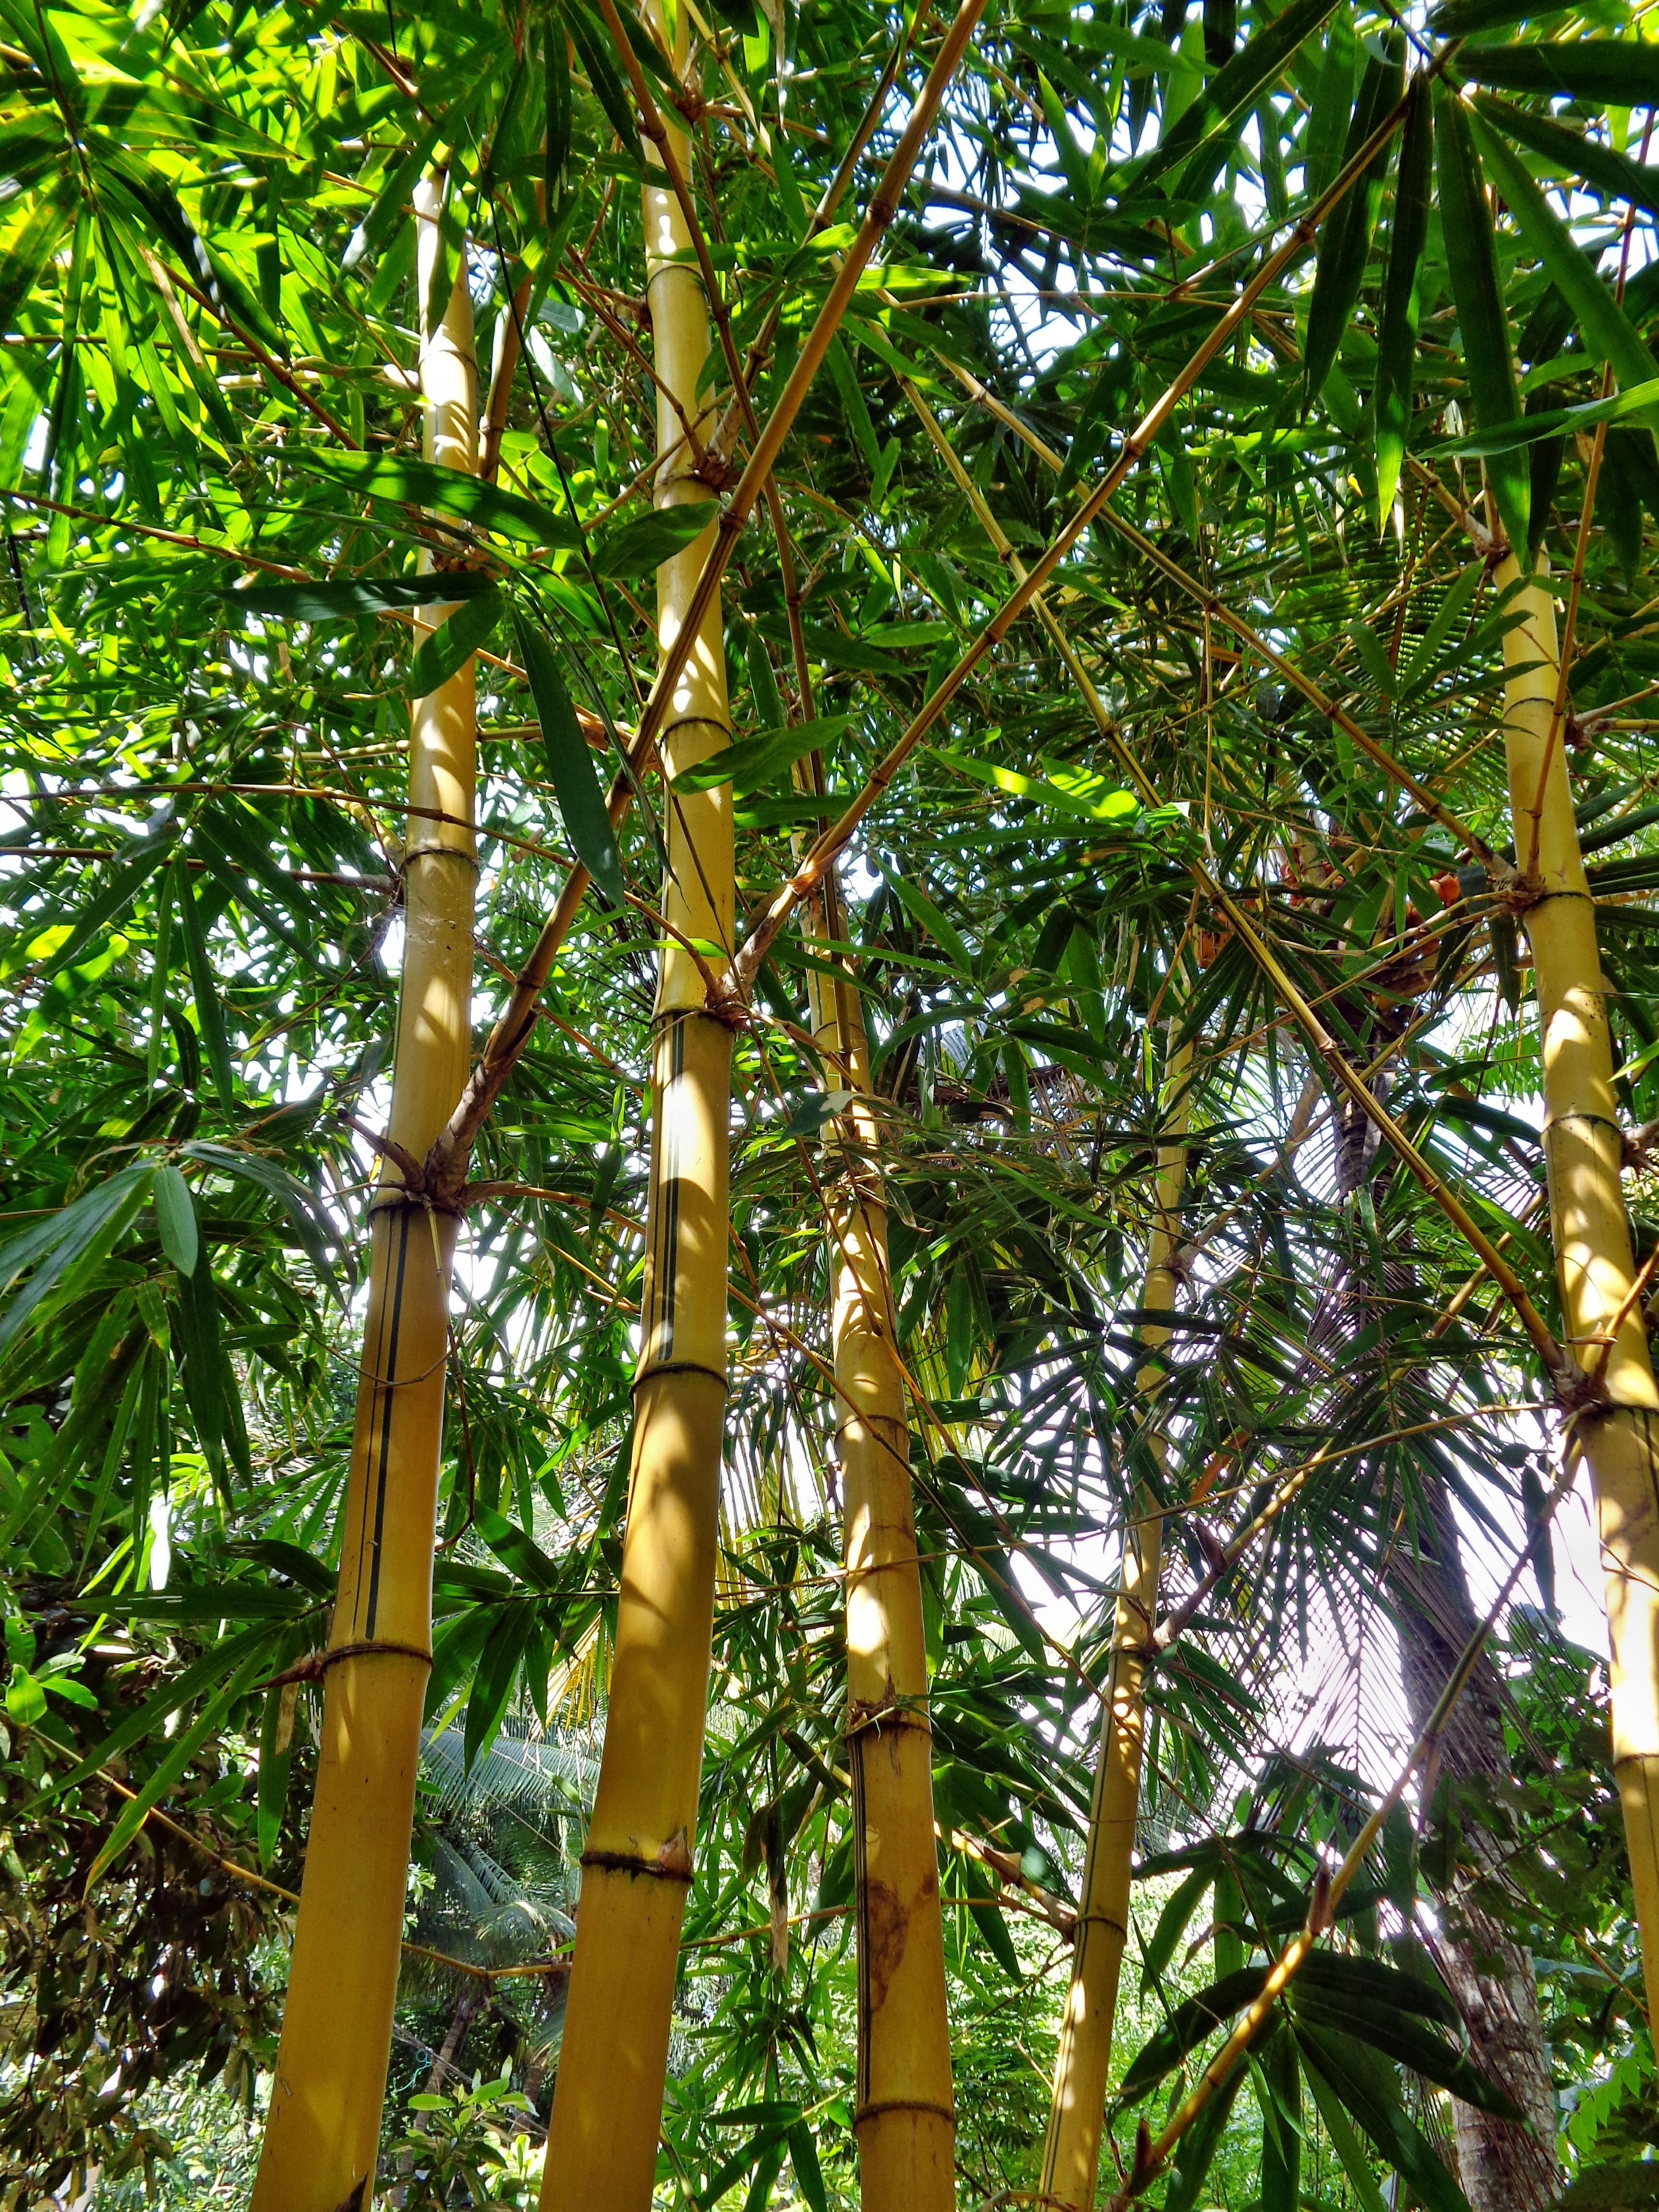
tree, water, nature, forest, branch, growth, plant, wood, leaf, flower, asian, environment, foliage, food, green, chinese, jungle, produce, tropical, lush, natural, fresh, asia, botany, garden, botanical, zen, japanese, rainforest, beautiful, habitat, bamboo, oriental, tropics, flowering plant, natural environment, woody plant, land plant, arecales